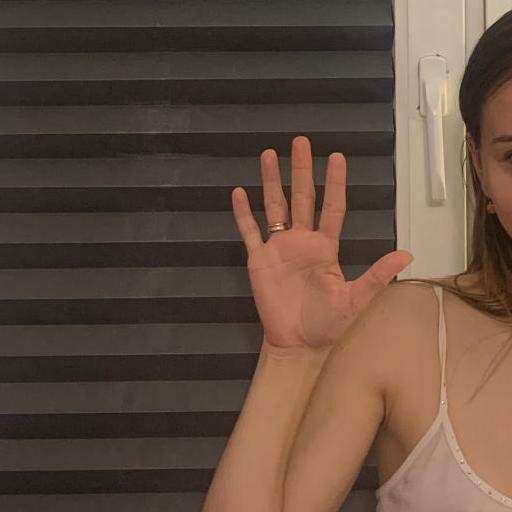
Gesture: palm